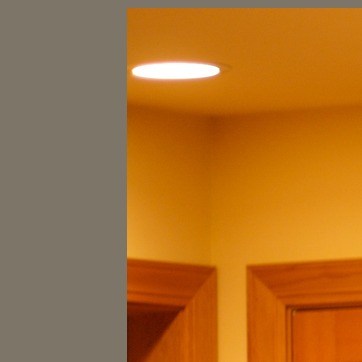
Material: painted